Casio Edifice

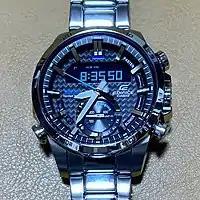
EDIFICE ECB-800D-1A

Edifice are a brand of watches manufactured by the Japanese electronics company Casio. The Edifice watches are designed to attract buyers engaged in professional careers. The watches have multiple functions, ranging from multiple dials to world time and multiple alarms.